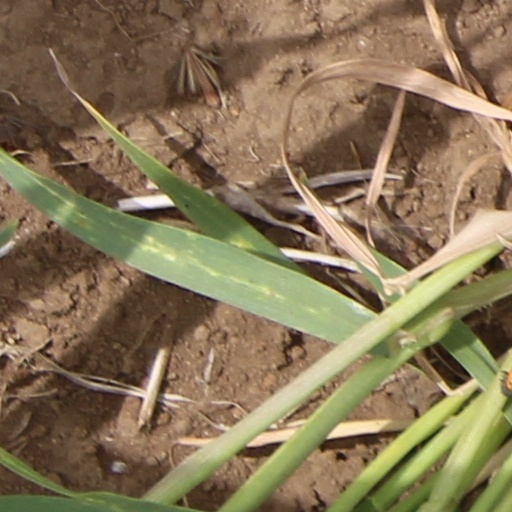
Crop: wheat